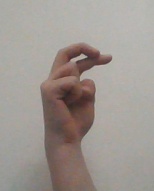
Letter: zay